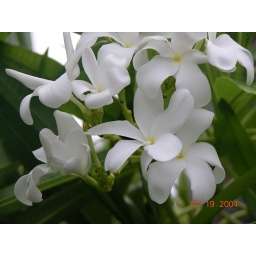
A white ginger flower in the Bahamas